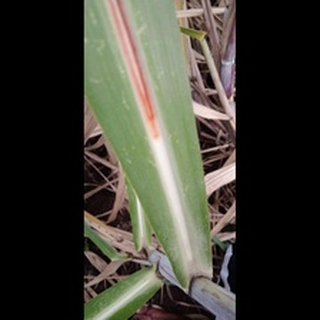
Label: sugarcane_red_rot